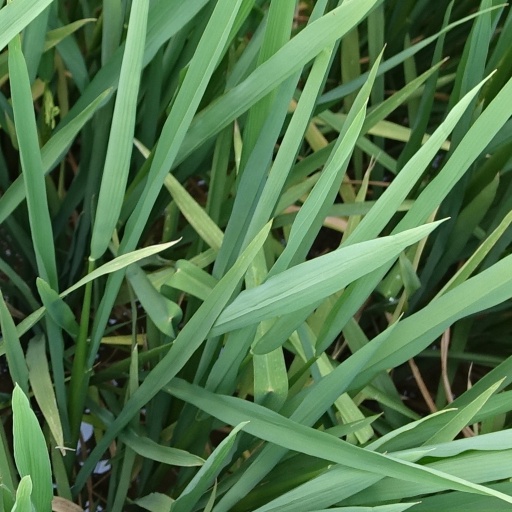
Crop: rice